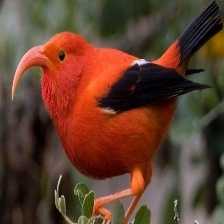
Species: IWI
Scientific name:  VESTIARIA COCCINEA.